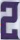
Number: 2